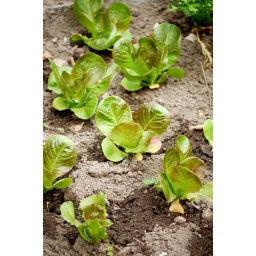
detail of a green salad field in summer